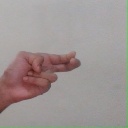
अक्षर: ह